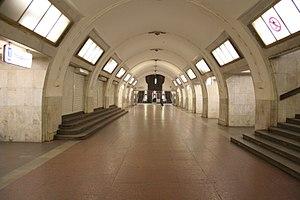
La liste des stations du métro de Moscou présente les stations des 12 lignes qui composent le métro de Moscou aujourd'hui.